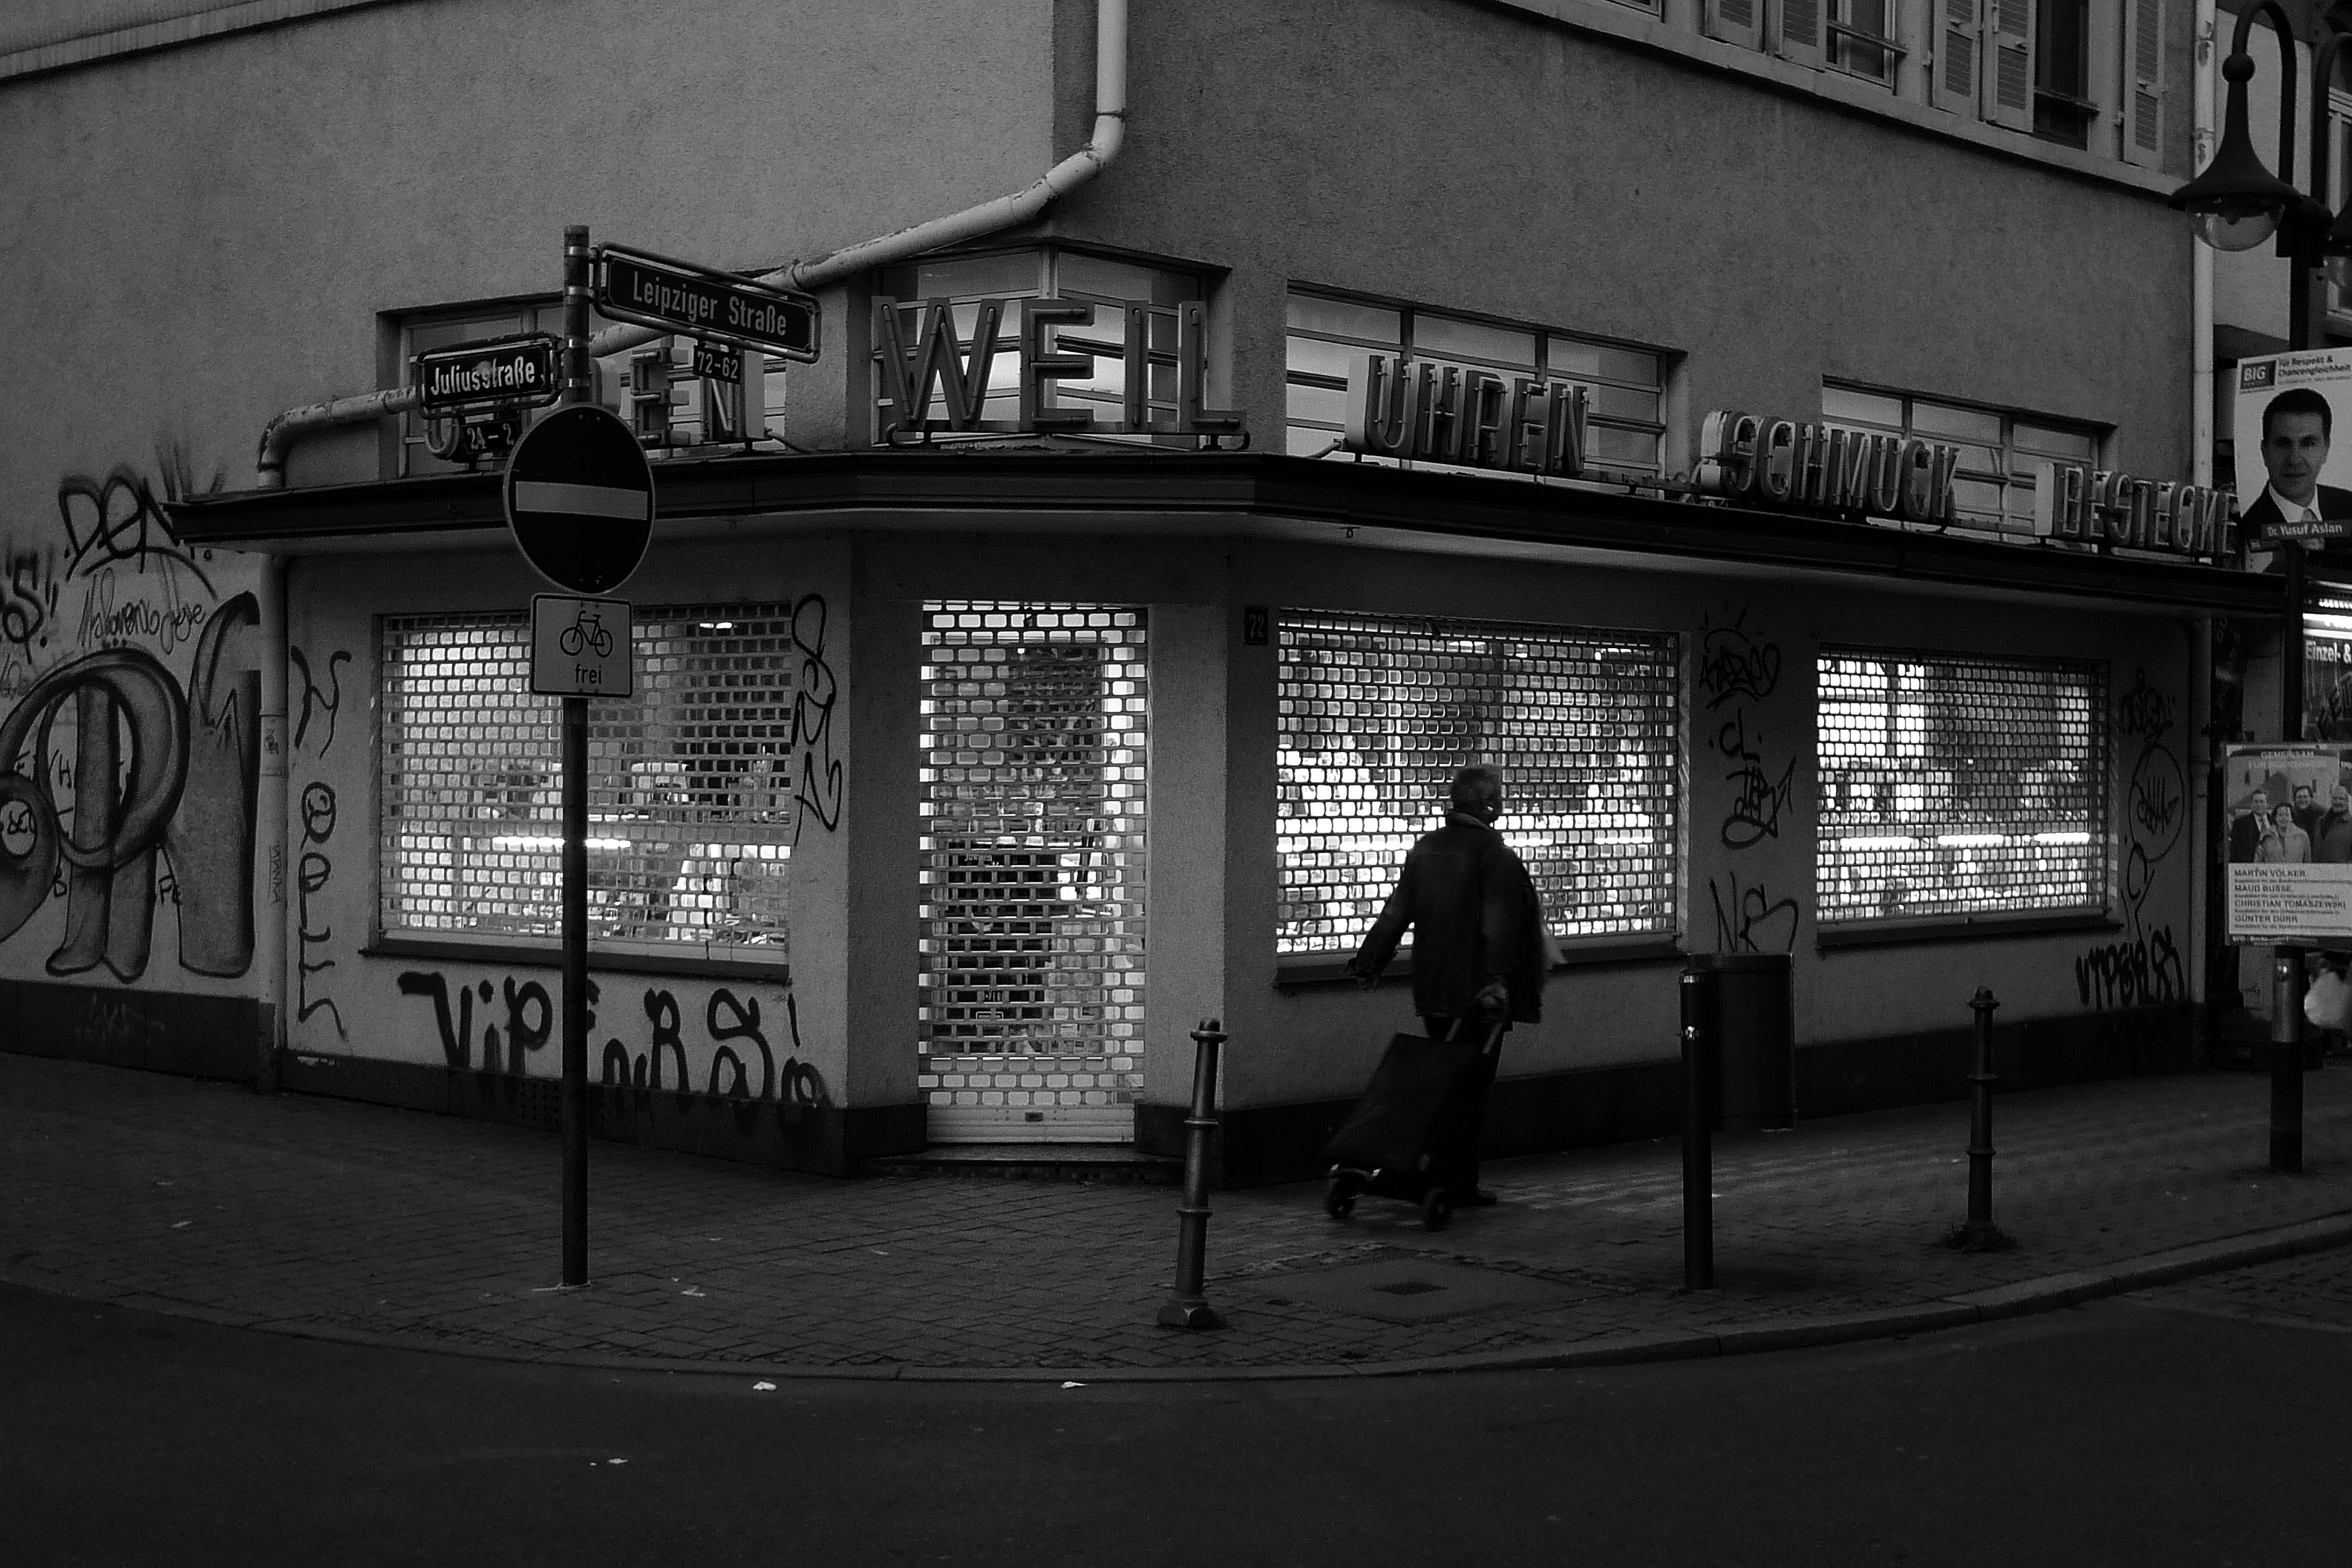
black and white, architecture, road, street, night, photography, darkness, black, monochrome, bw, blackandwhite, blackwhite, photograph, germany, alemania, allemagne, sw, schwarzweiss, history, schwarzweis, shape, germania, frankfurt, schwarzweissfotografie, schwarzweisfotografie, urban area, monochrome photography